St. Thomas' Church (Upper Marlboro, Maryland)

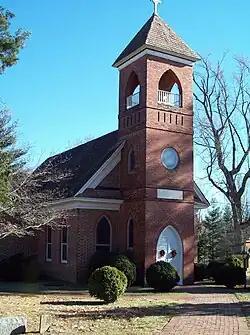
St. Thomas' Church - Front View, December 2008

St. Thomas' Church is an Episcopal church in a rural setting, located at Croom, Prince George's County, Maryland. It is one of four congregations that have constituted the parish of St. Thomas in the Episcopal Diocese of Washington, the others including the Church of the Atonement in Cheltenham, the Chapel of the Incarnation in Brandywine, and St. Simon's Mission also in Croom.